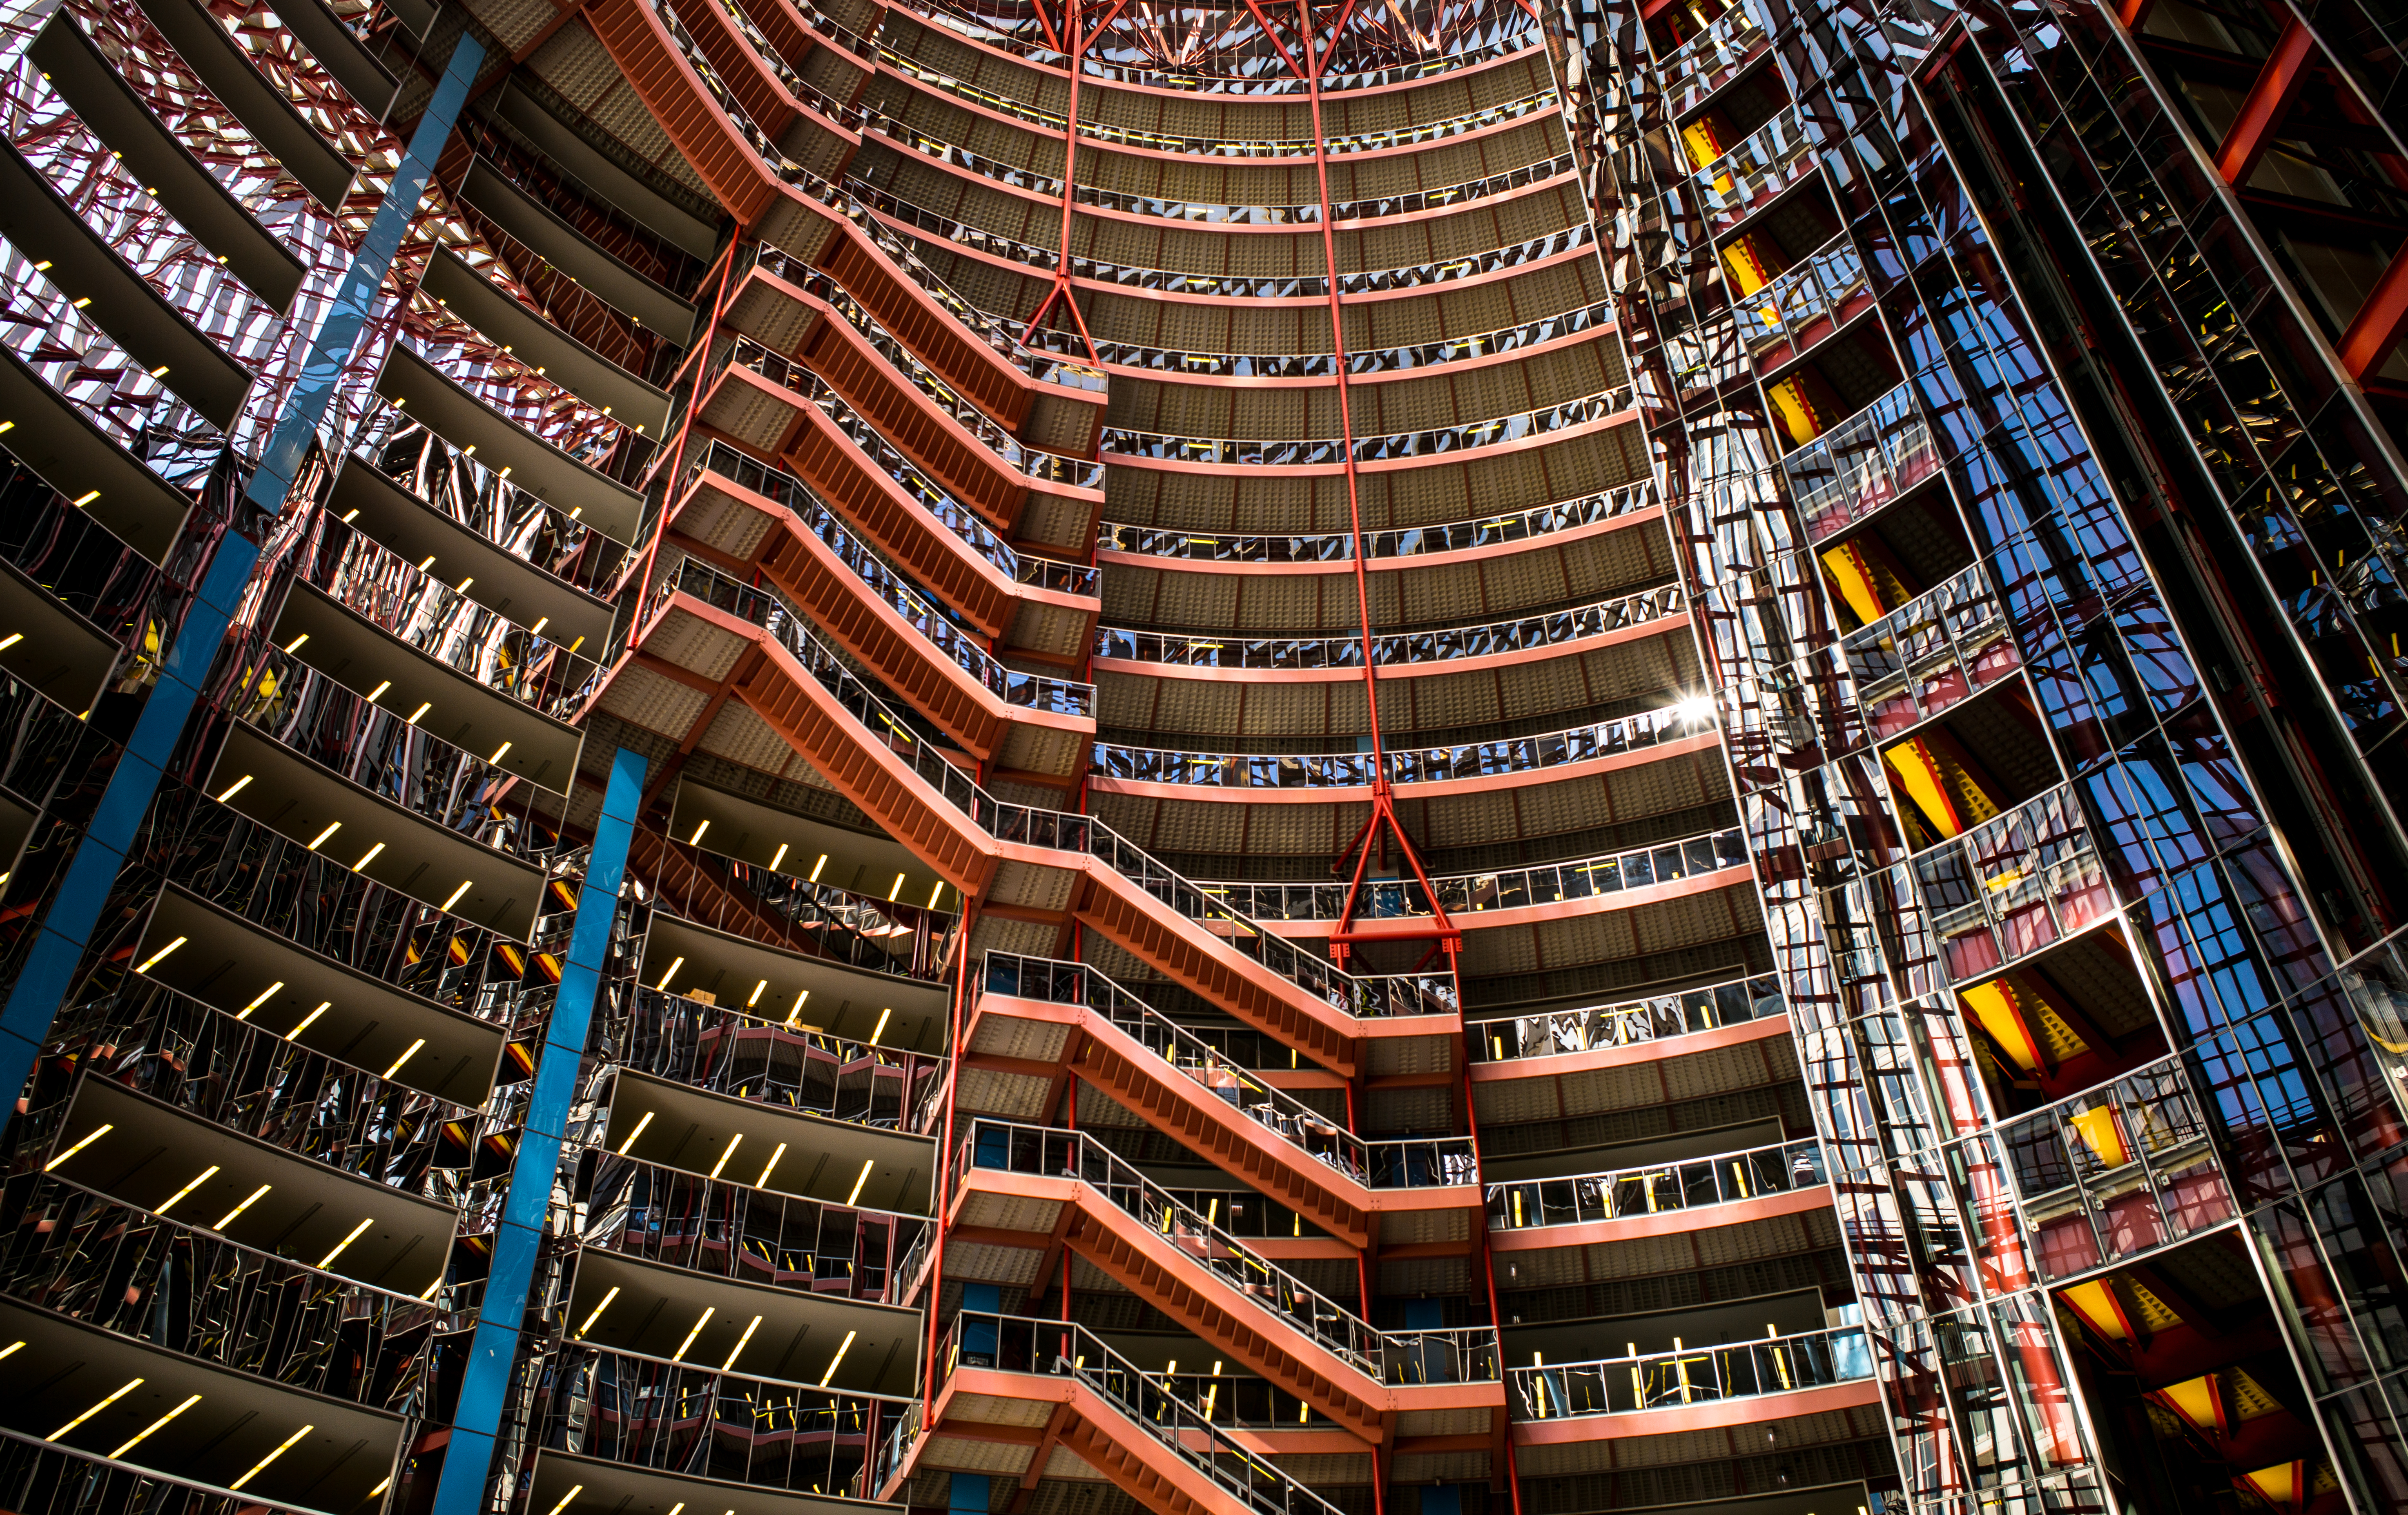
night, interior, building, city, skyscraper, cityscape, downtown, architect, usa, office, landmark, chicago, tower block, m, illinois, center, 28, lobby, leica, 240, summicron, thompson, metropolis, floors, staircases, helmutjahn, urban area, human settlement, metropolitan area